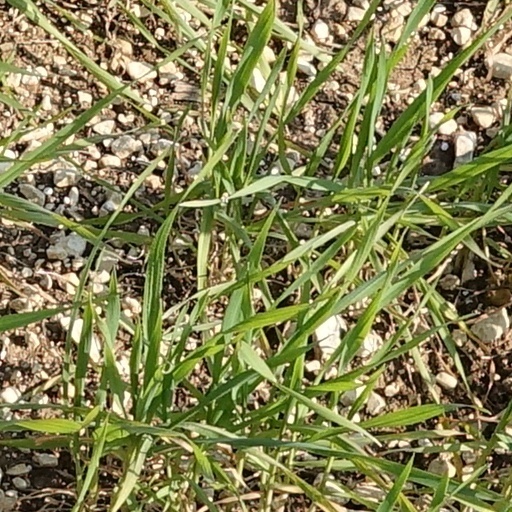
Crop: wheat